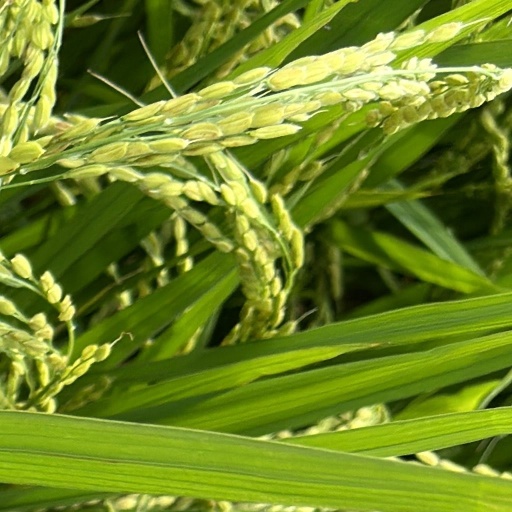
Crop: rice